Answer in natural language. How many DiningTables are visible in the scene? Choose between the following options: 4, 1, 0, 3 or 2
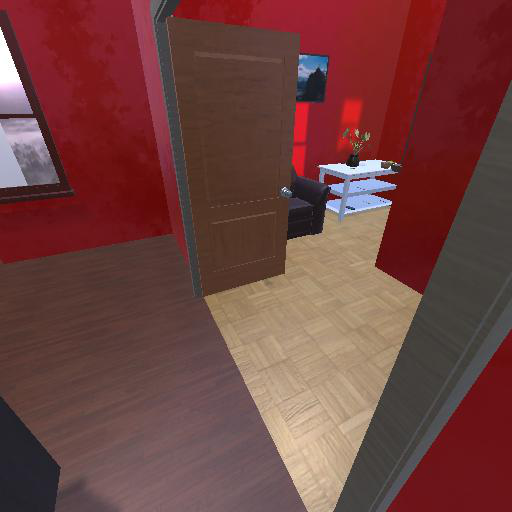
<answer>1</answer>